Jaffa Road

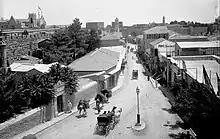
Jaffa Road after 1907

During the period of the British Mandate, the street was further developed with the establishment of many central institutions including the city hall, the city's central post office, the Anglo-Palestine Bank, and the Generali office building. The buildings on its easternmost end constructed along the Old City walls were destroyed in July 1944 so as not to obscure the city's historic view. During this period the street took on its modern shape, and it became the heart of the city's developing central business district as most commerce left the Old City. During the city's 19-year division between Israel and Jordan after the 1948 Arab-Israeli War, which separated the Old City from much of modern Jerusalem, Jaffa Road's primacy as the city-centre was unchallenged.